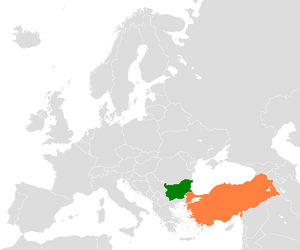
Les relations entre la Bulgarie et la Turquie sont des relations internationales s'exerçant entre la République de Bulgarie et la République de Turquie. La Bulgarie a une ambassade à Ankara et deux consulats à Istanbul et Edirne ainsi qu'une chancellerie à Bursa. La Turquie a une ambassade à Sofia et deux consulats à Plovdiv et Bourgas.